Port Kembla harbour

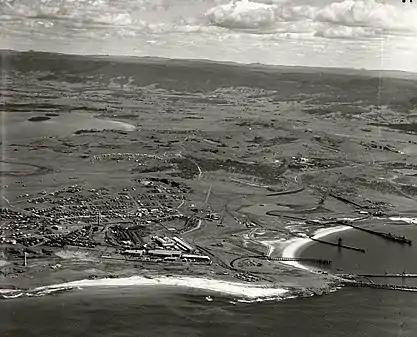
Port Kembla c.1936 - Clockwise around the Outer Harbour (on the right) are the eastern breakwater, No.4 Low-Level Wharf, No.3 (Coal) Jetty, AI&S Wharf, and No.1 (Coal) Jetty. No.2 Jetty (demolished 1925) previously stood at a location between those of the No.1 Jetty and the AI&S Wharf.

In its earlier years—much like the other ocean jetty coal ports—Port Kembla's two coal jetties were exposed to rough seas during bad weather. The new breakwaters of the Outer Harbour not only provided a reliably safe anchorage but also protected the jetties structures from damage.